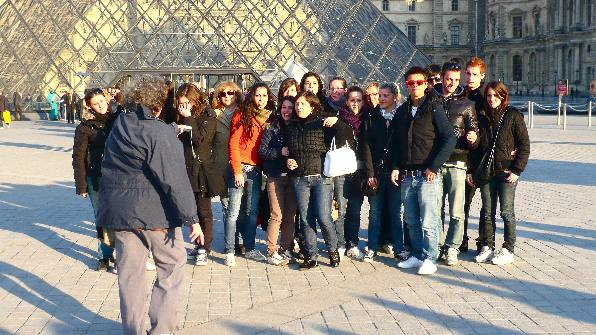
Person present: Yes